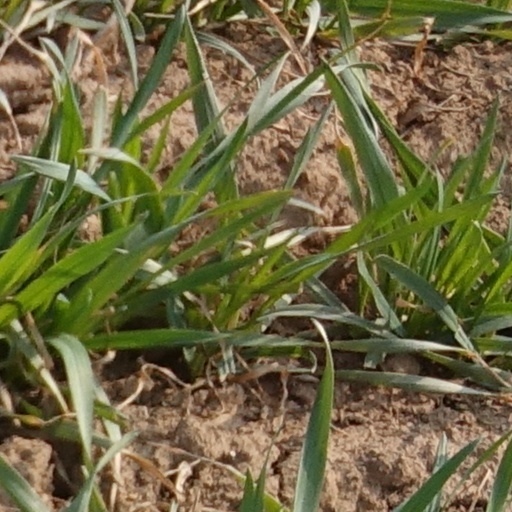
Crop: wheat